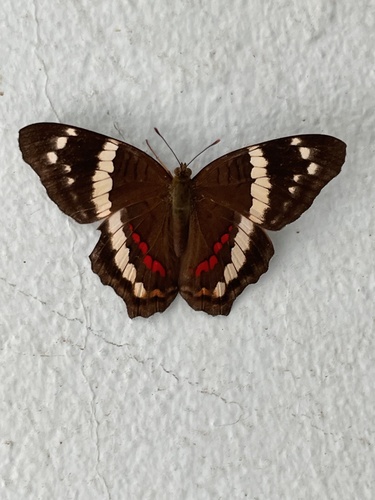
Scientific name: Anartia fatima
Common name: Banded peacock
Family: Nymphalidae
Order: Lepidoptera
Pollinator type: Primary pollinator
Habitat: Open areas and gardens
Geographic range: South America
Conservation status: Least Concern